History of the English monarchy

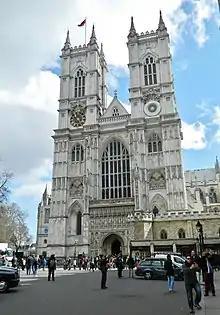
Since the Conquest, monarchs have been crowned at Westminster Abbey. Construction of the present church began in 1245 on the orders of Henry III.

At Westminster Abbey in May 1199, John was crowned (Latin for "King of England") rather than the older form of (Latin for "King of the English"). John's accession to the throne did not go uncontested. His deceased older brother, Geoffrey II, Duke of Brittany, had a son named Arthur I. For a time, Arthur was Richard's designated heir. He was presumably murdered on John's orders in 1203. Arthur's sister, Eleanor, Fair Maid of Brittany, was placed under house arrest; she died in 1241, with her claim to the throne only posthumously recognized.